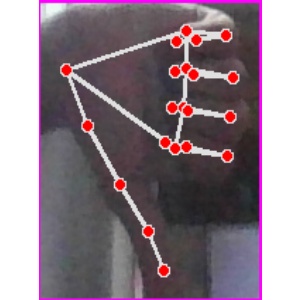
अक्षर: फ